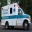
Label: ambulance